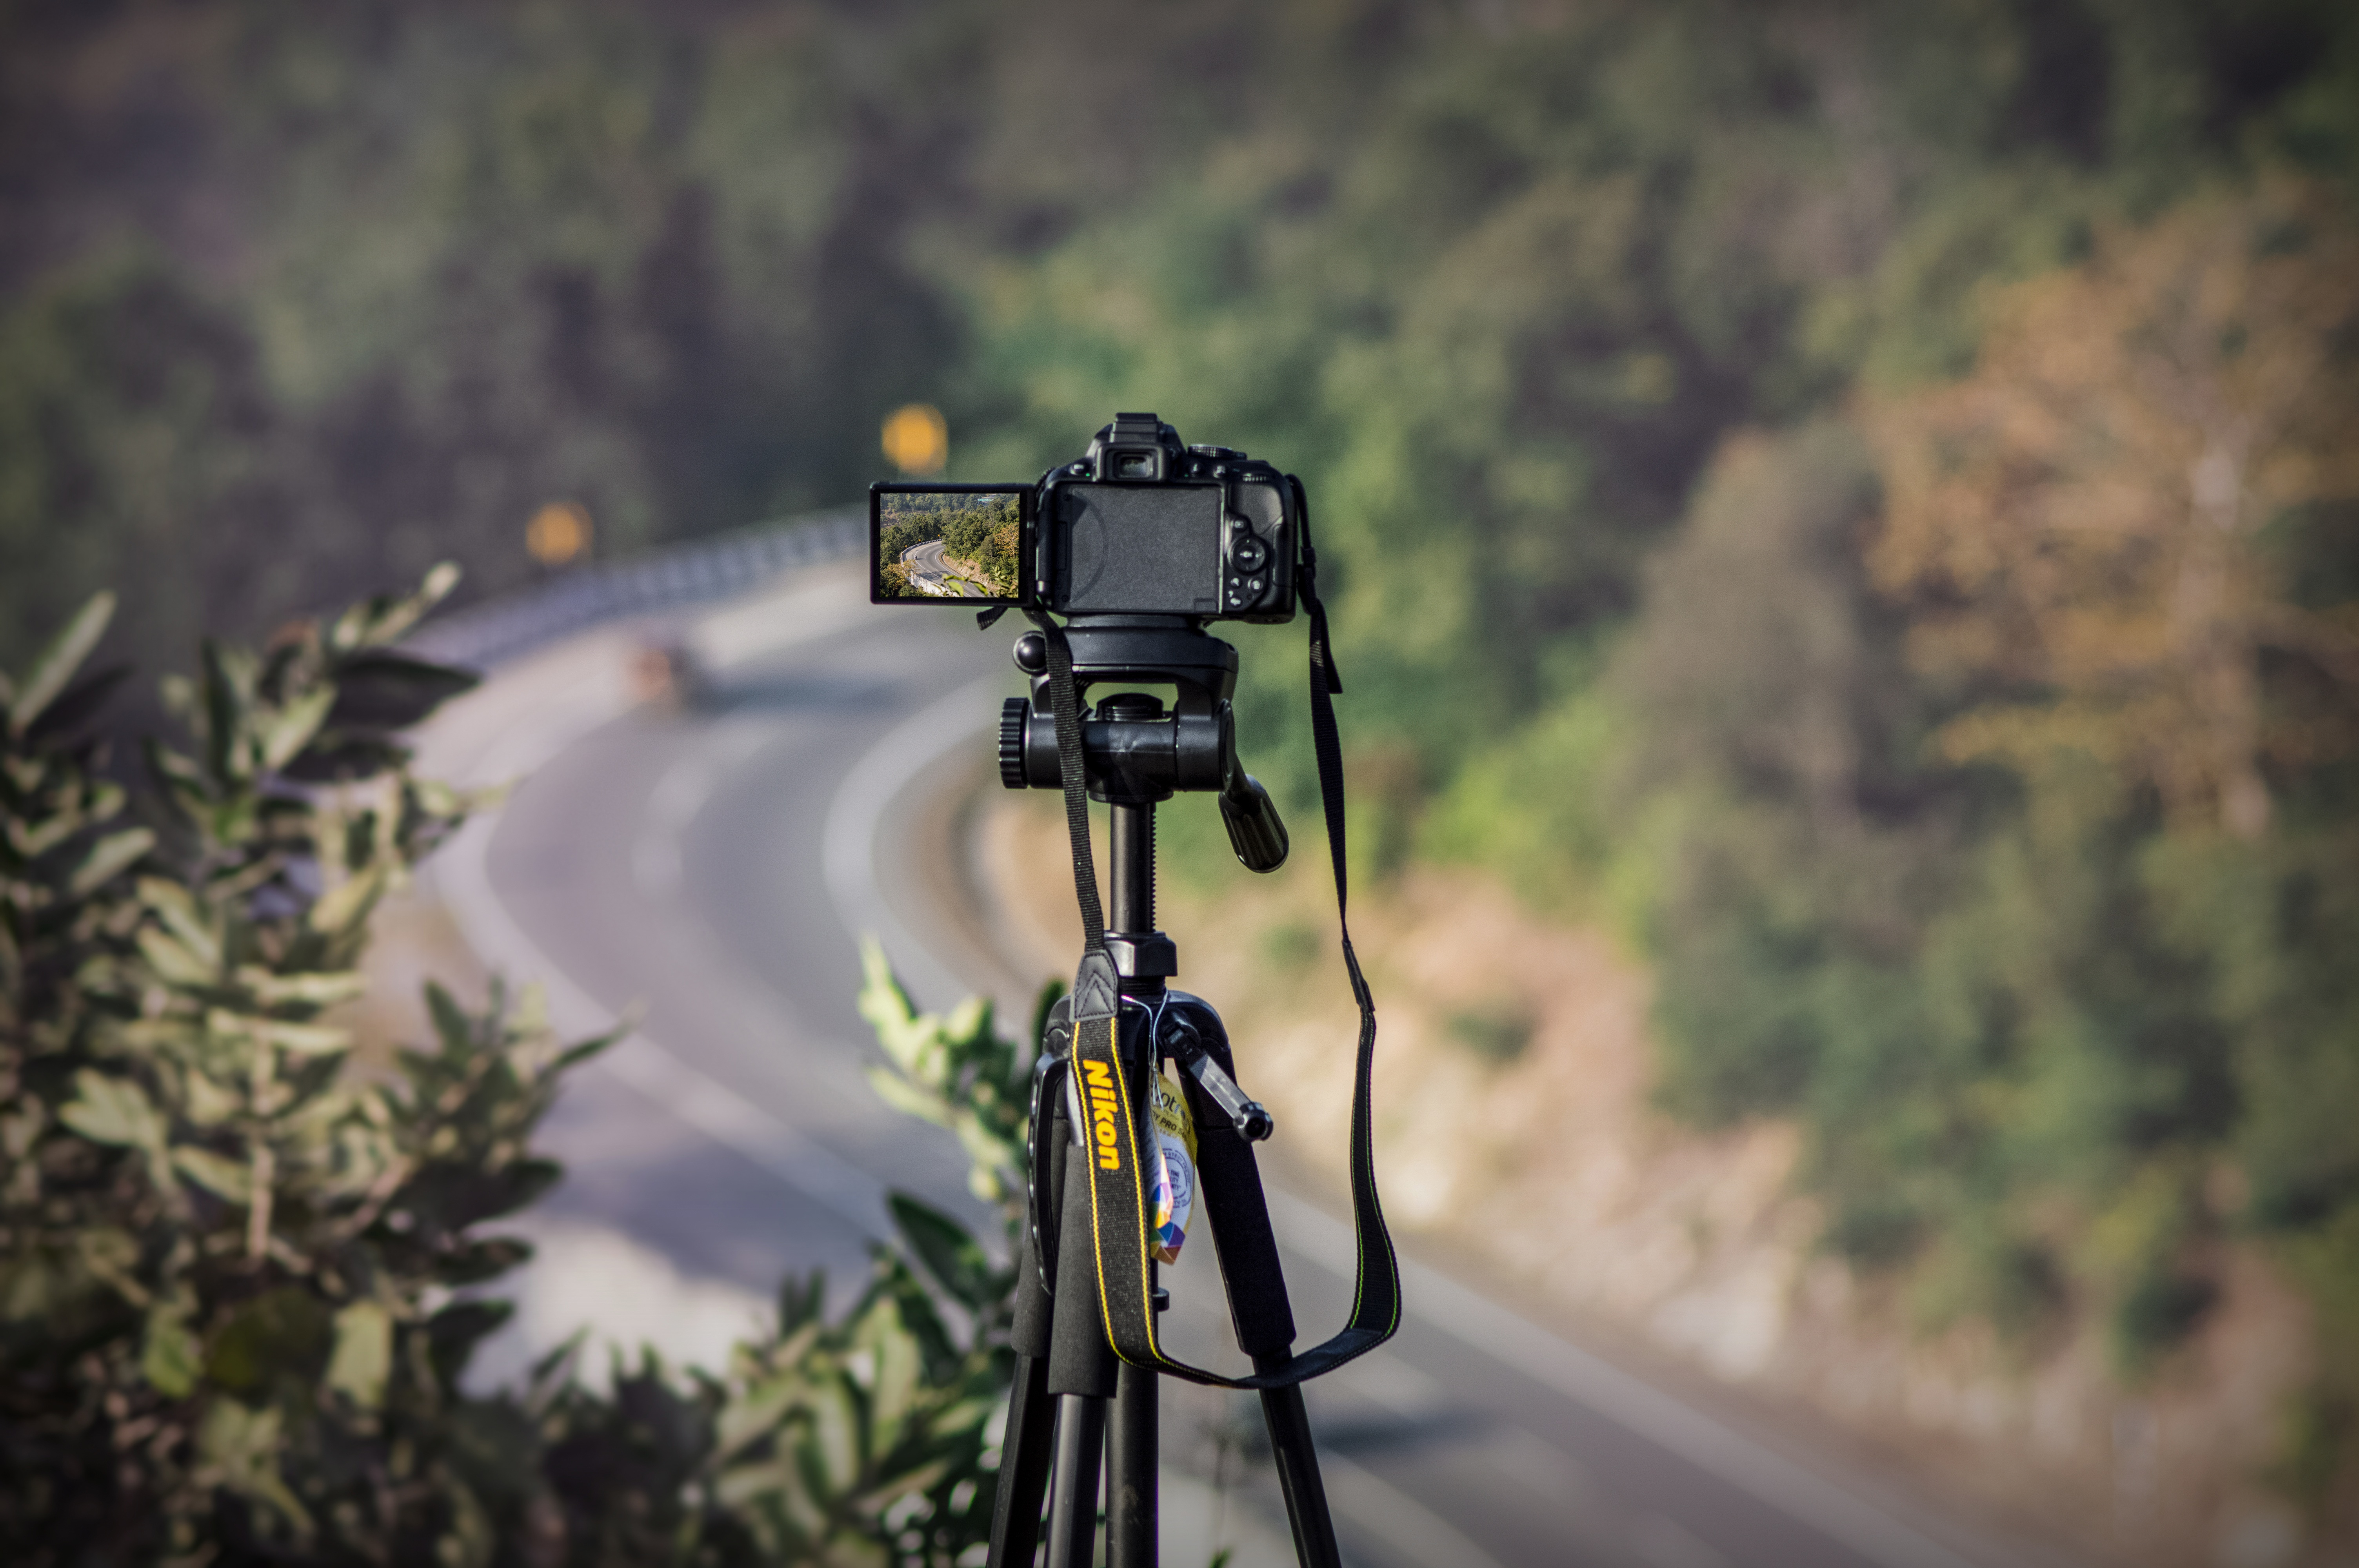
light, photography, bicycle, green, vehicle, mountain bike, freeride, mountain biking, single lens reflex camera